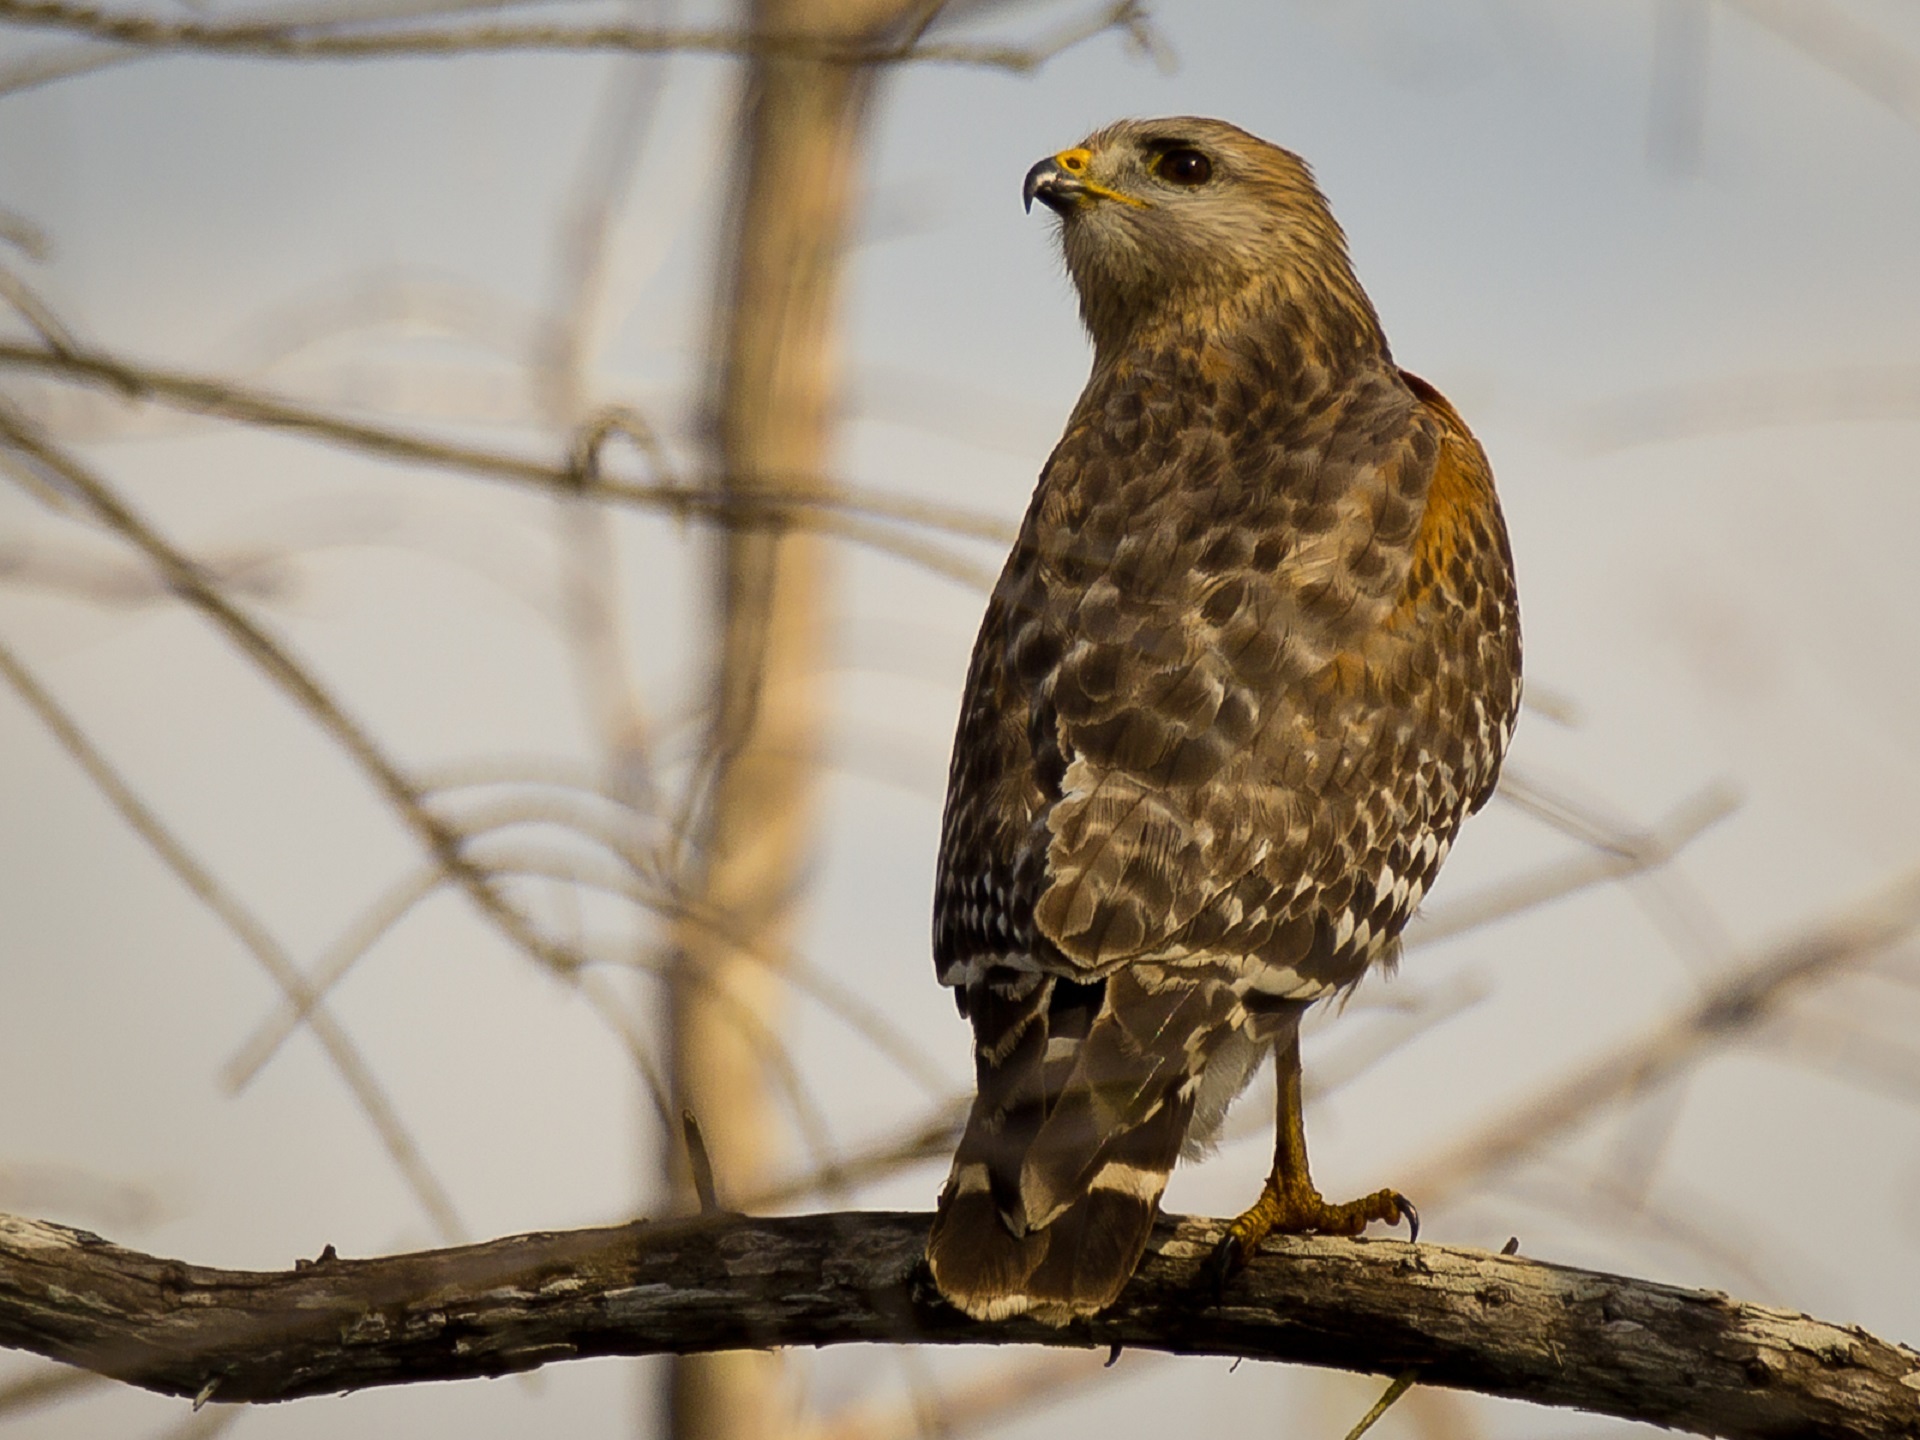
tree, branch, bird, wildlife, red, beak, predator, hawk, feather, fauna, raptor, bird of prey, vertebrate, falcon, buzzard, perched, accipitriformes, shouldered